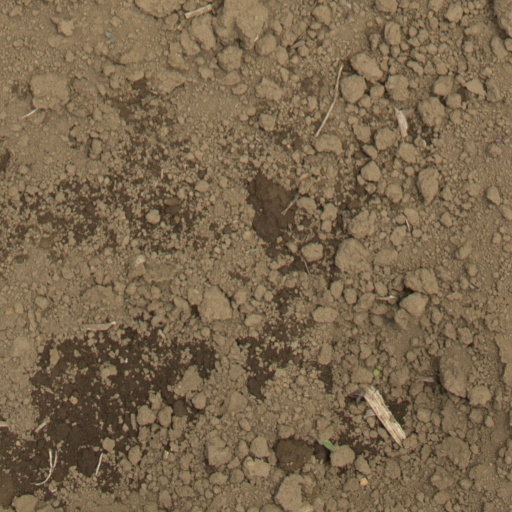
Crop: Jerusalem artichoke